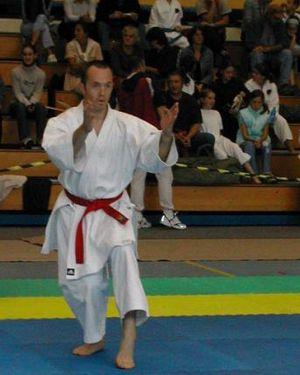
Auteur
Le gōjū-ryū est une forme du karaté. Il existe différents katas développés par de nombreux maitres au cours des ans.